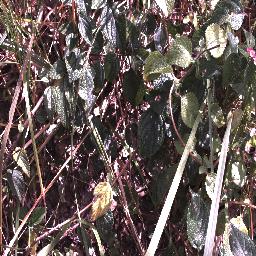
Label: lantana